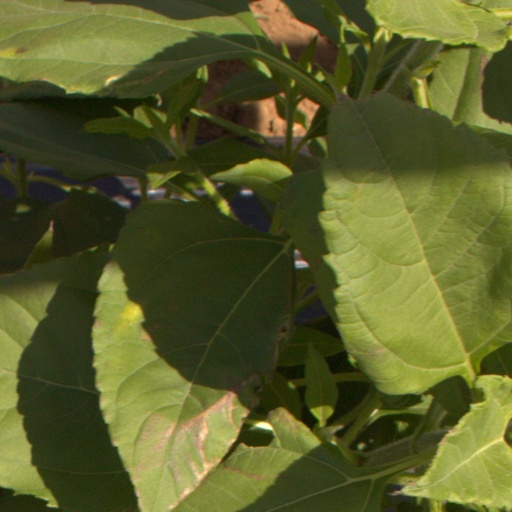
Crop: Jerusalem artichoke